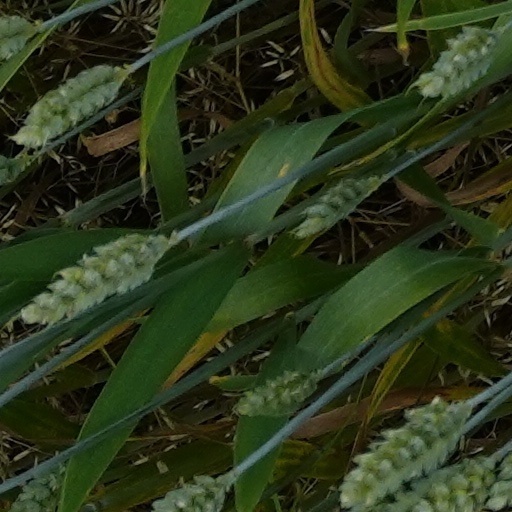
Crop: wheat